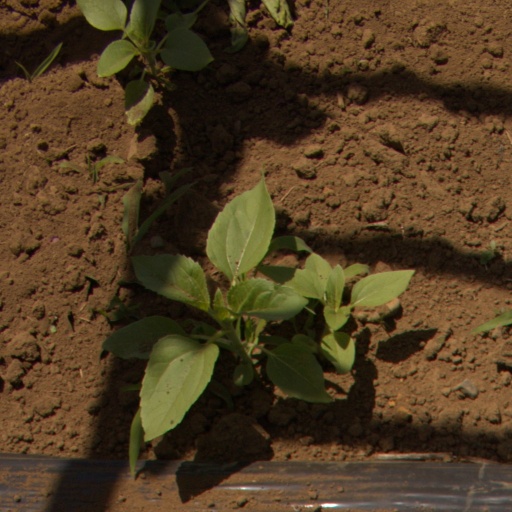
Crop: Jerusalem artichoke